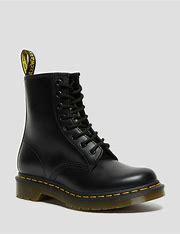
Brand: Dr.
Model: Martens 100